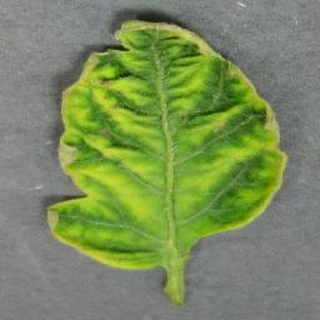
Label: tomato_yellow_leaf_curl_virus